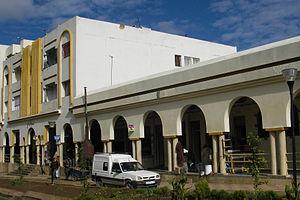
El Hajeb est une commune et ville — municipalité — de la province d'El Hajeb, dont elle est le chef-lieu, dans la région Fès-Meknès, au Maroc.